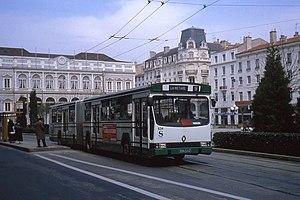
Un Renault PR180 à Saint-Étienne en 1982.
Les Renault PR 100 et PR 180 sont un autobus et trolleybus produit par Berliet puis Renault entre 1970 et 1999 avec de nombreuses variantes.